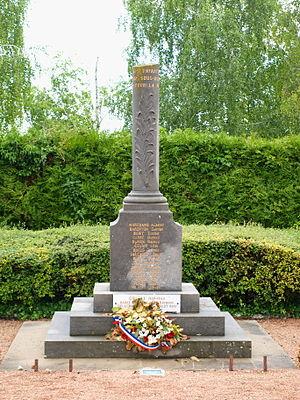
Aunay-sous-Auneau
Aunay-sous-Auneau est une commune française située dans le département d'Eure-et-Loir en région Centre-Val de Loire.